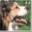
Label: dog